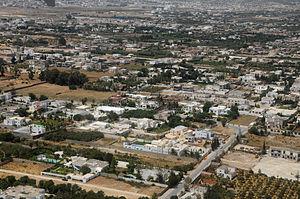
Vue aérienne de la cité Chotrana dans la banlieue nord de Tunis.